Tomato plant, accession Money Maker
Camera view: tilt-top (135 deg); turntable rotation: 60 degrees
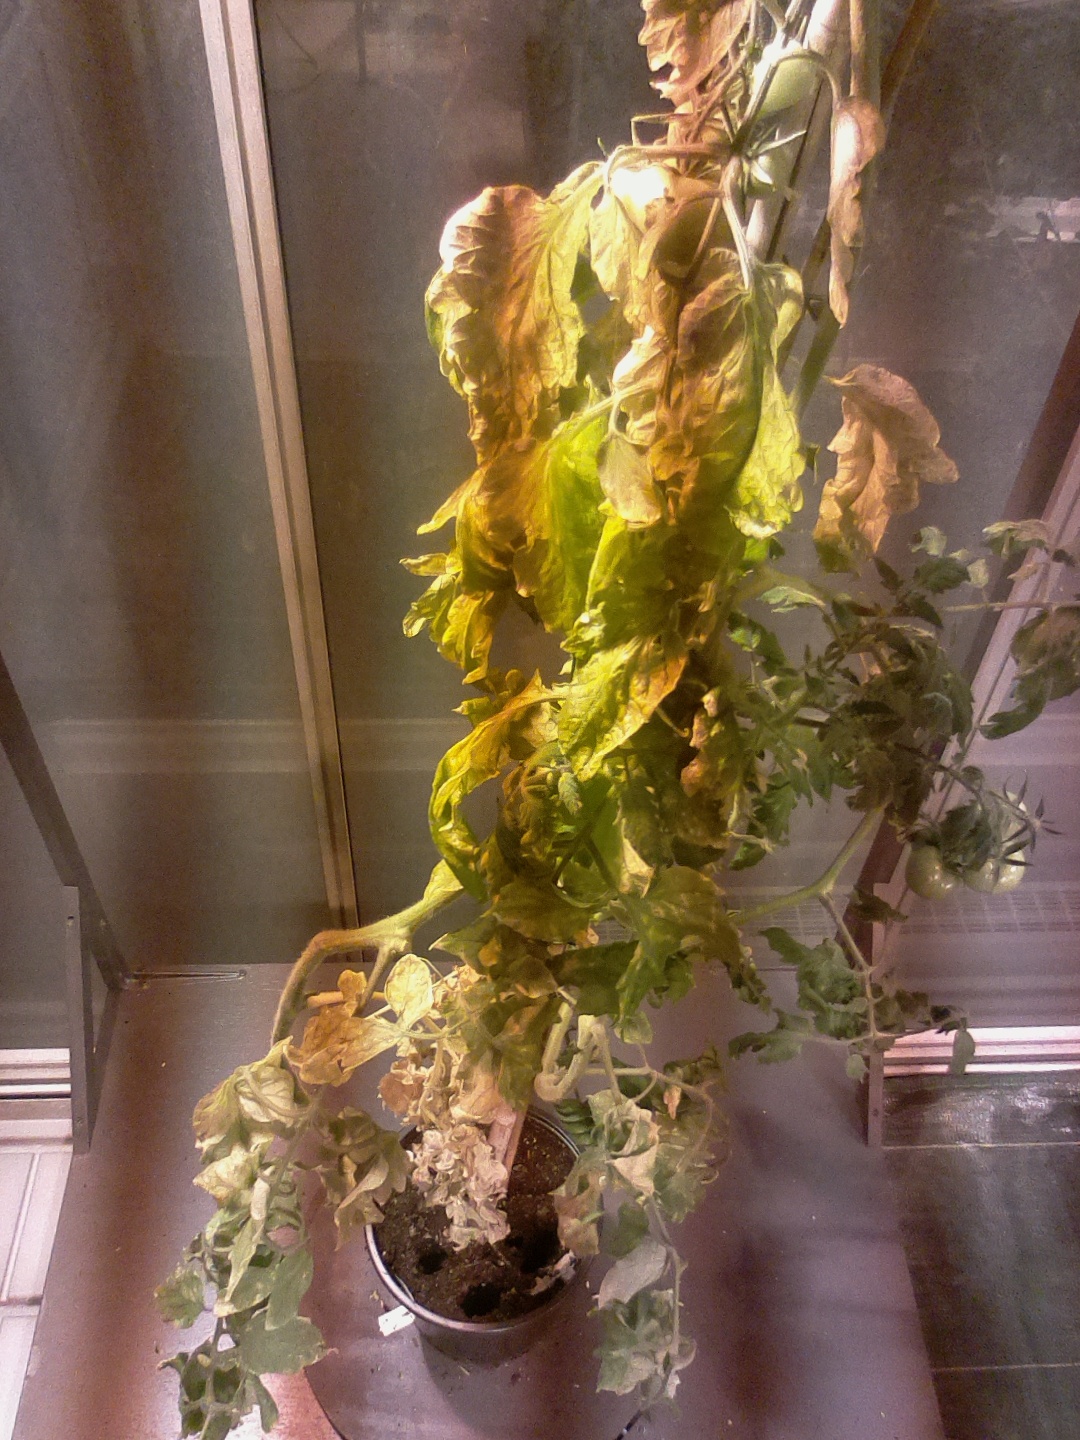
BBCH growth stage 79: 90% -100% of final fruit size